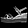
Label: Sandal